The Last Wagon (1956 film)

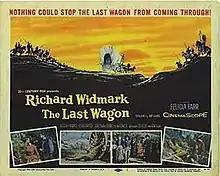

The Last Wagon is a 1956 American CinemaScope western film starring Richard Widmark. It was co-written and directed by Delmer Daves and tells a story set during the American Indian Wars: the survivors of an Indian massacre must rely on a man wanted for several murders to lead them out of danger.